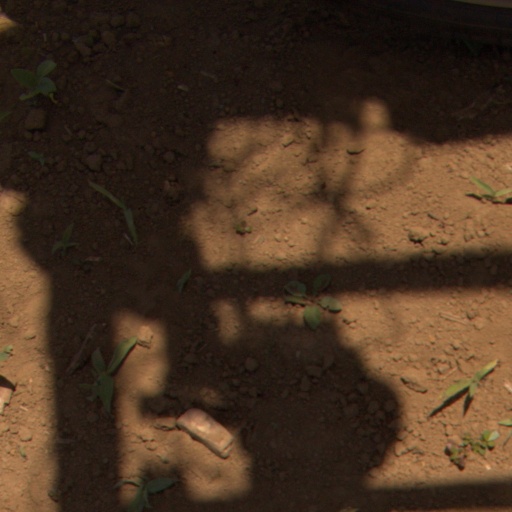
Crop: Jerusalem artichoke